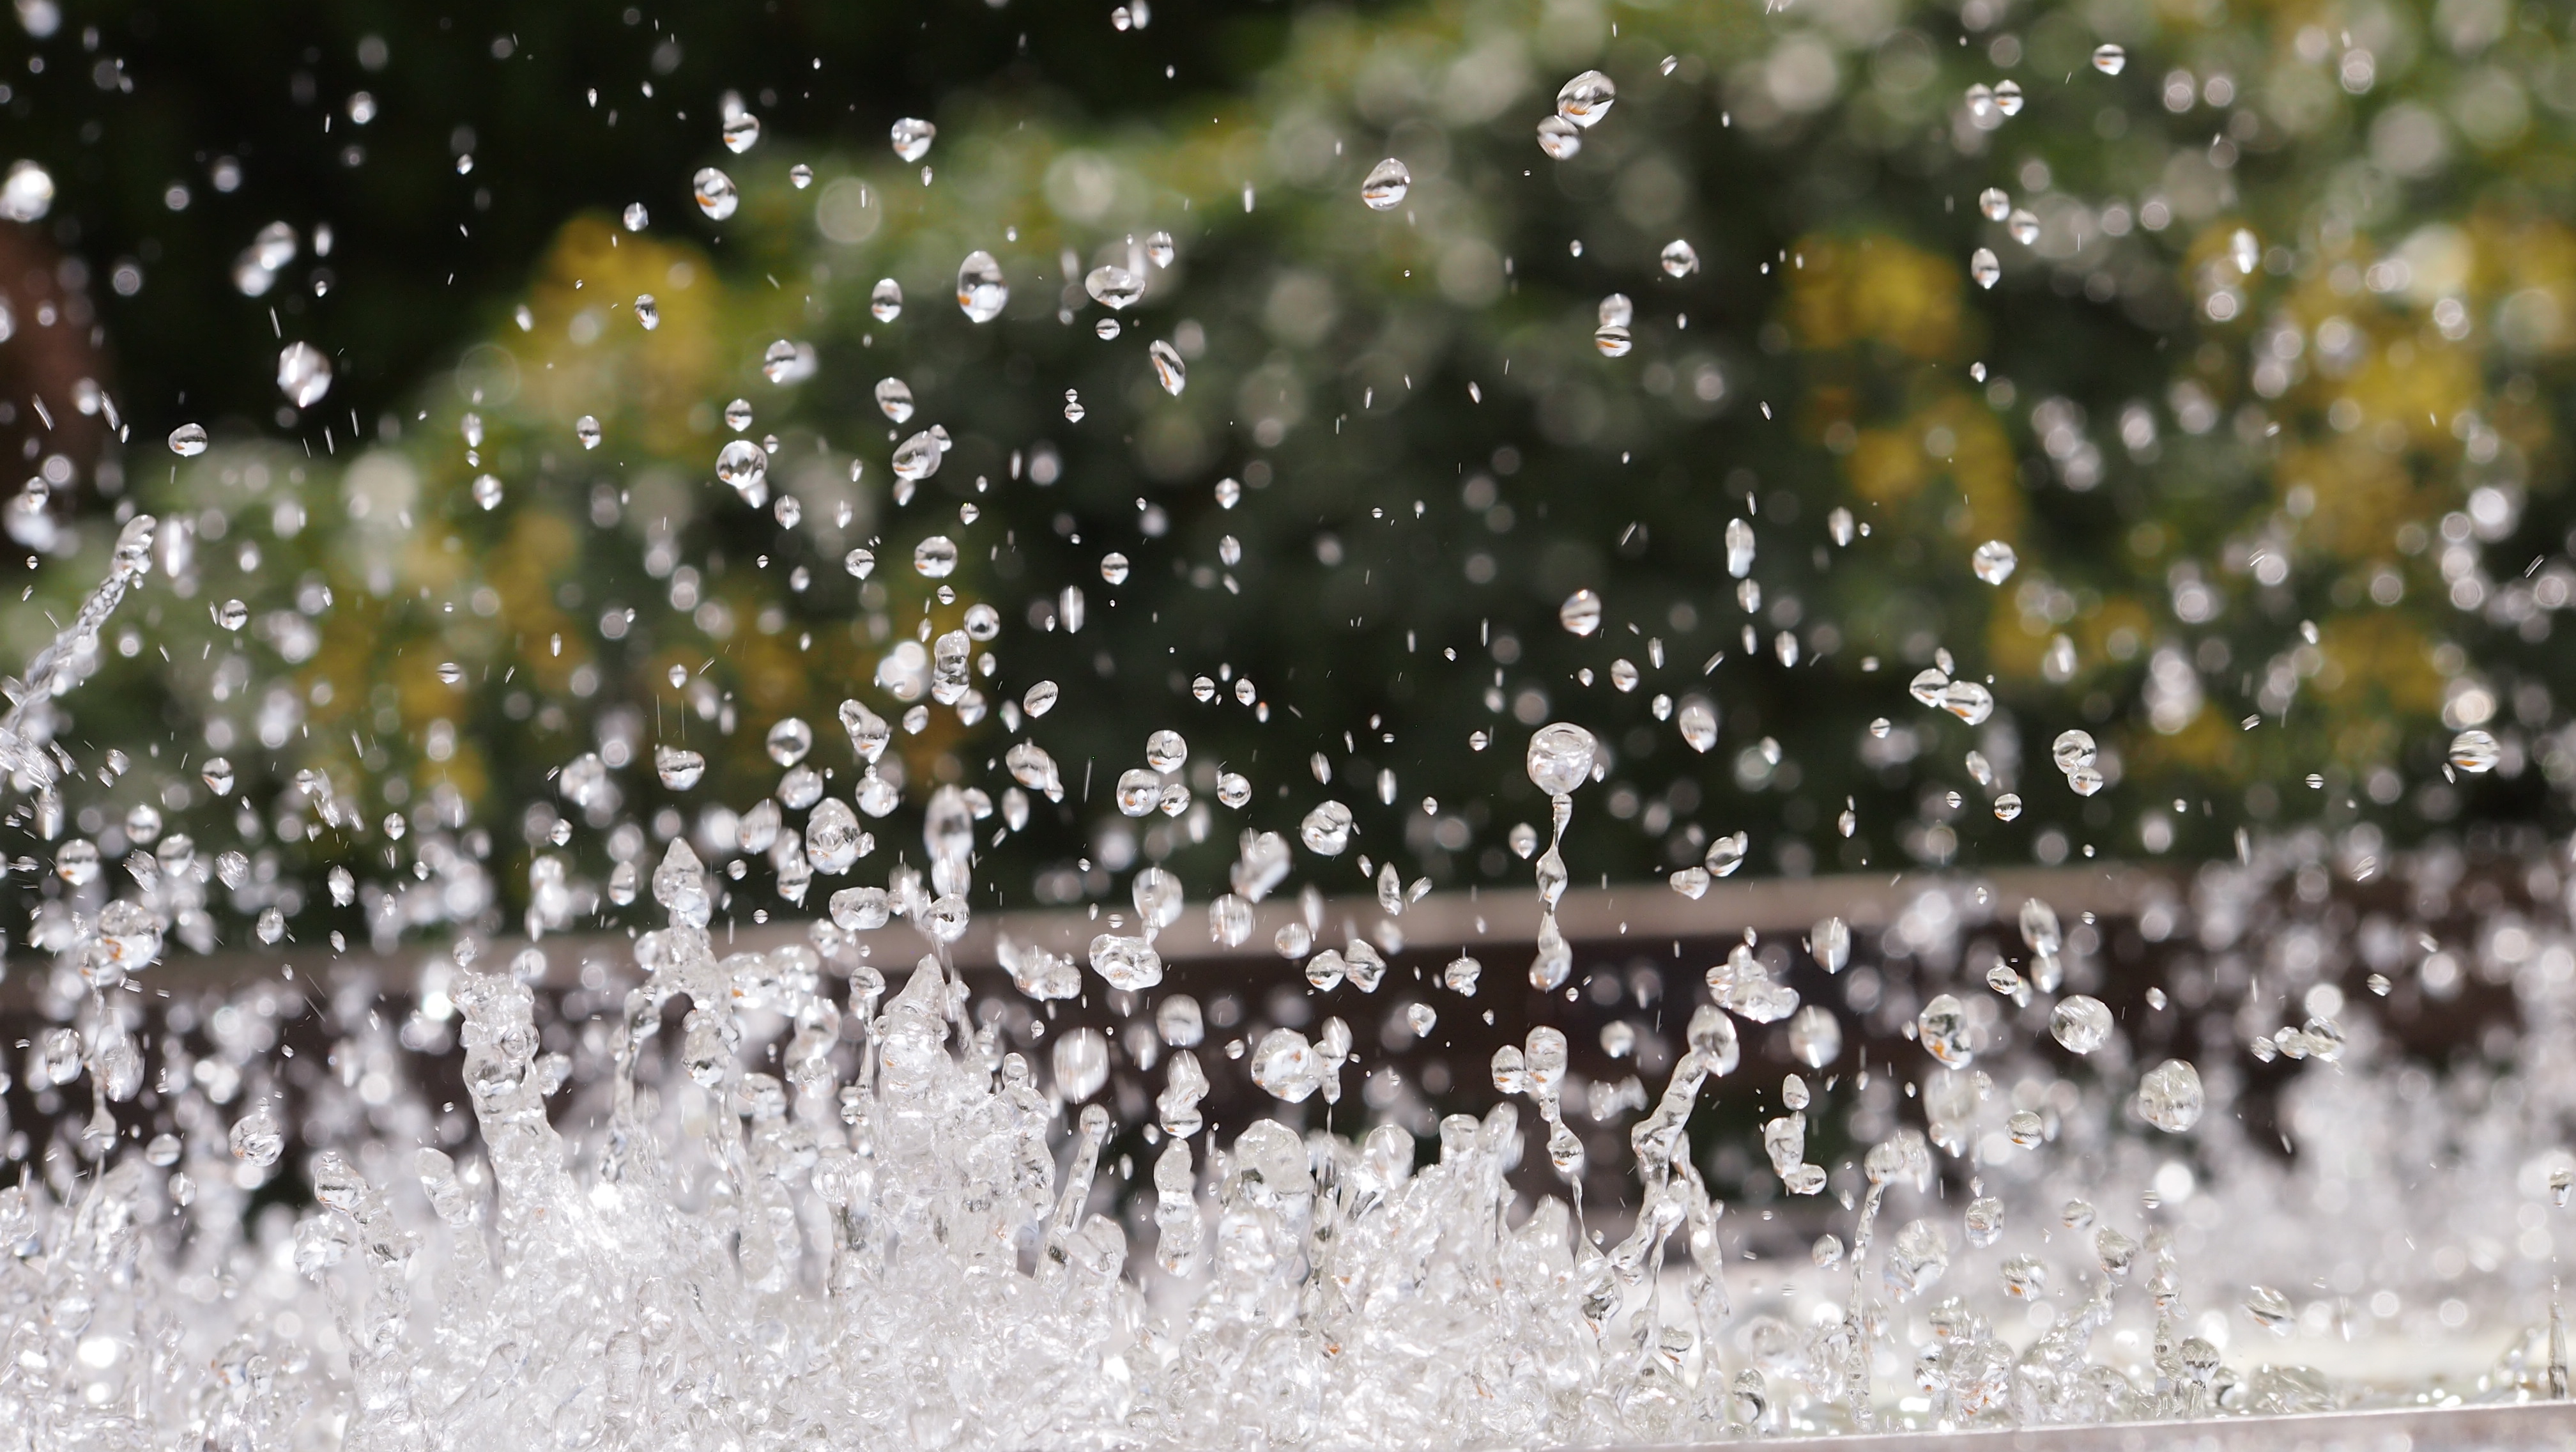
tree, water, nature, grass, branch, snow, winter, sunlight, leaf, flower, frost, walk, autumn, weather, california, season, spider web, flowers, outdoors, creativecommons, library, pretty, huntington, pasadena, freezing, macro photography